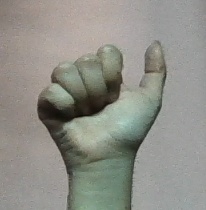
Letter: dhad